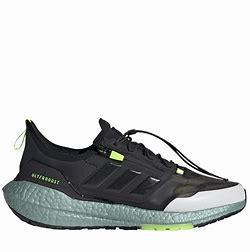
Brand: Adidas
Model: Ultraboost 21 Lauf